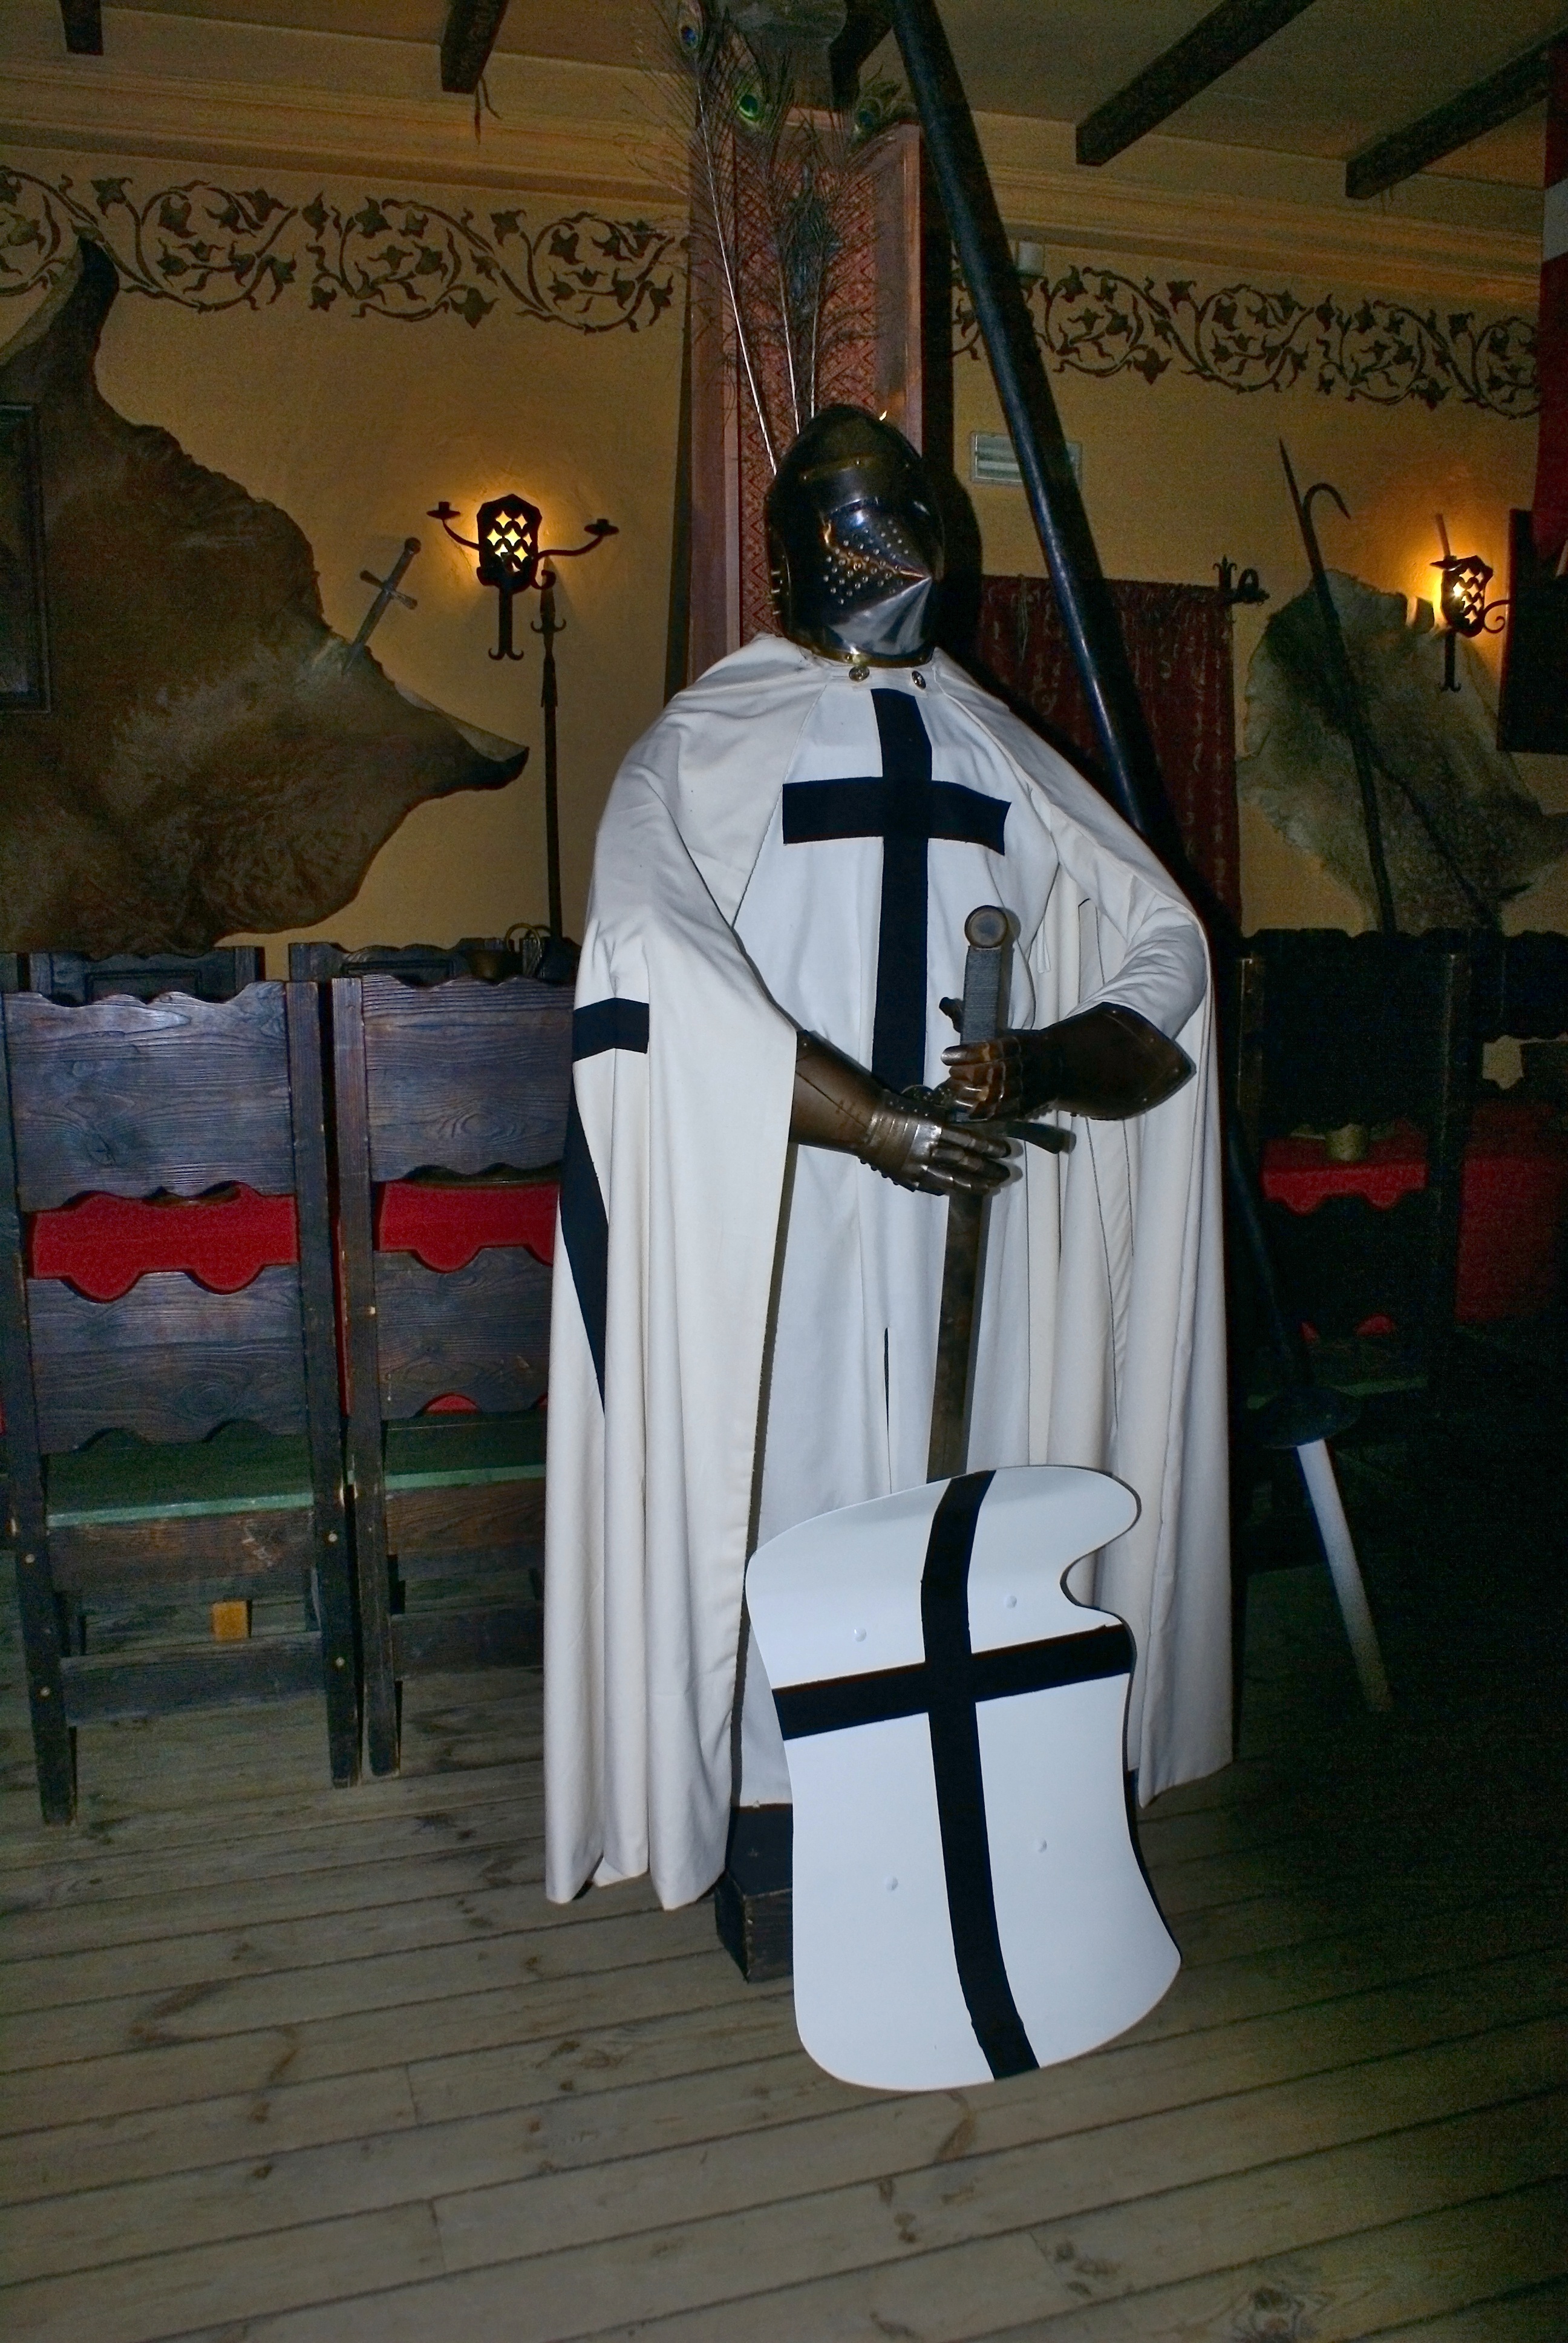
castle, clothing, art, knight, exhibit, costume, the museum, armor, crusader, the middle ages, araneus, adorned with metal